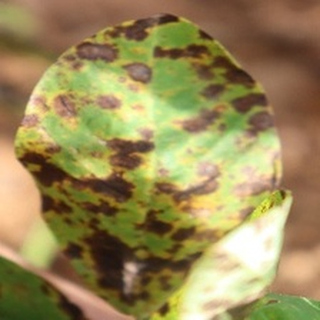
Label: groundnut_late_leaf_spot